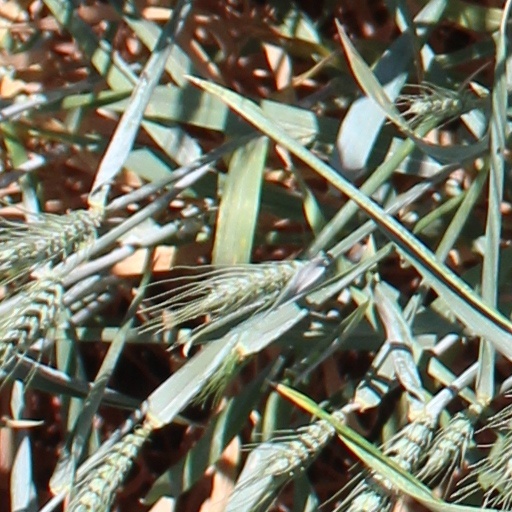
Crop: wheat